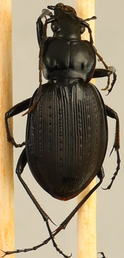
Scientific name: Carabus goryi
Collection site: Mountain Lake Biological Station NEON (MLBS), plot MLBS_009